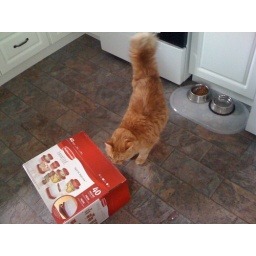
Almost a cat in the box